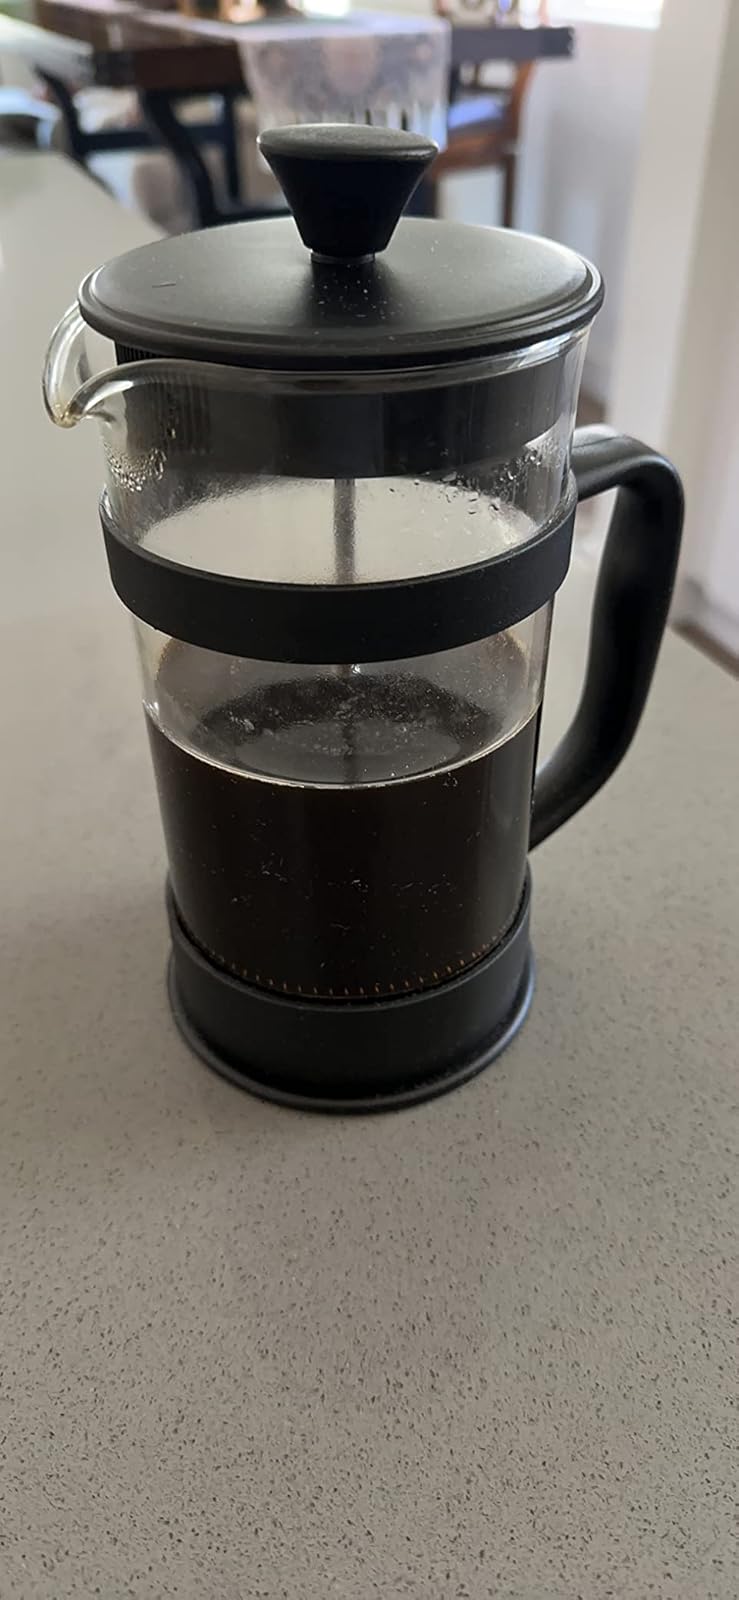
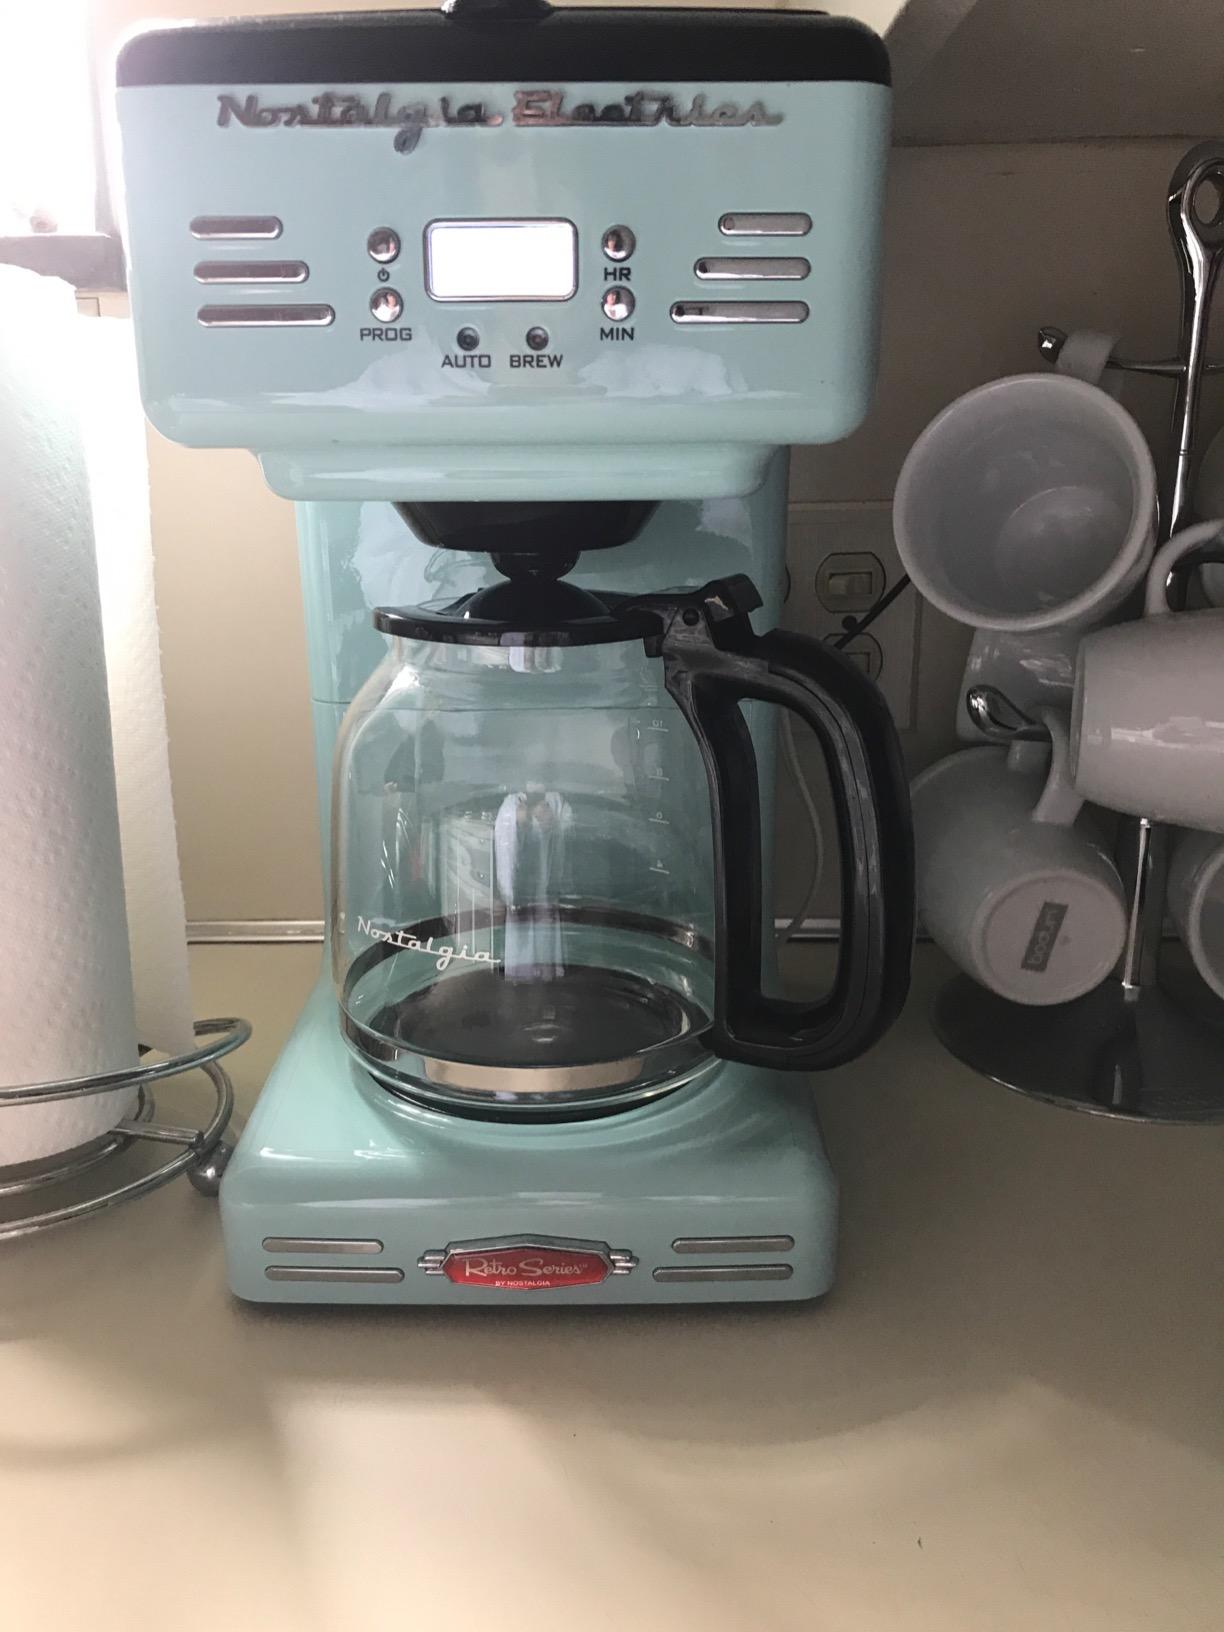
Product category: items_tea
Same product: no